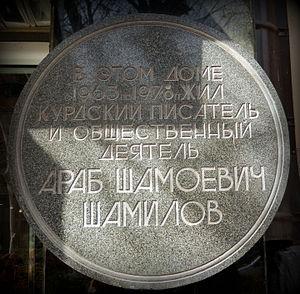
Arap Shamilov, né le 23 octobre 1897 et mort le 21 mai 1978 à Erevan, est un écrivain soviétique et ezidi.